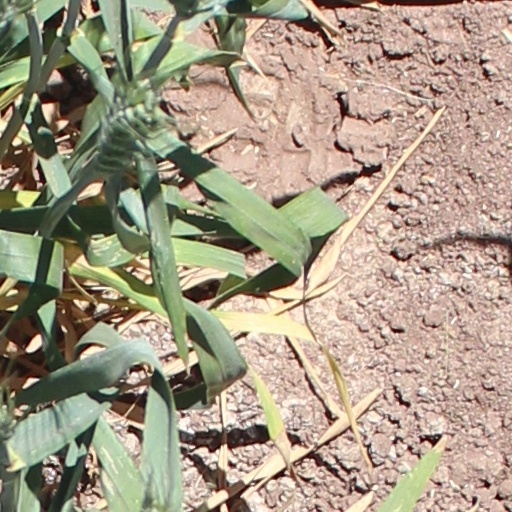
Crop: wheat